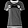
Label: T - shirt / top